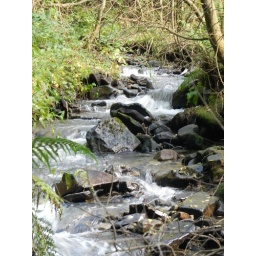
This is a river by my house in wales